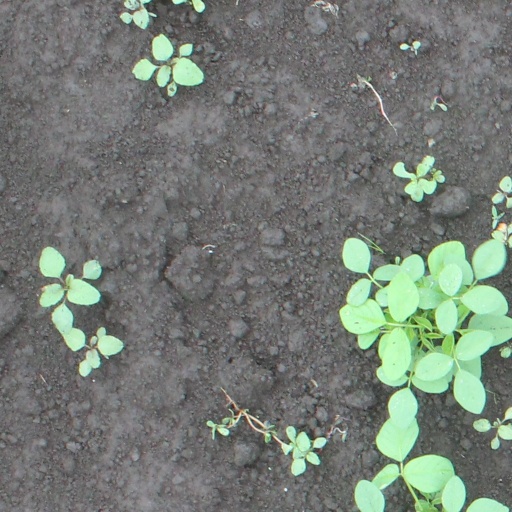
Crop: soybean